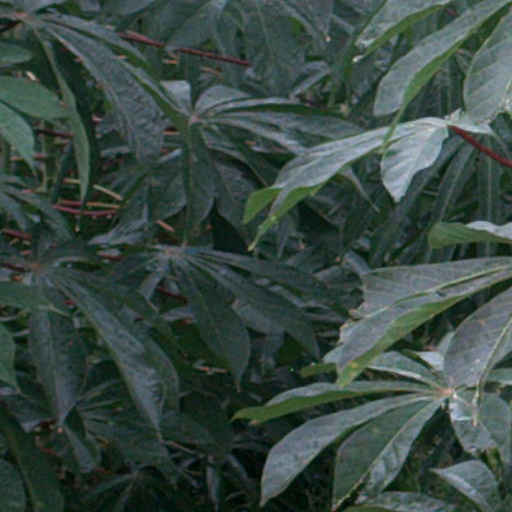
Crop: cassava